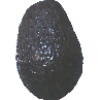
Label: avocado